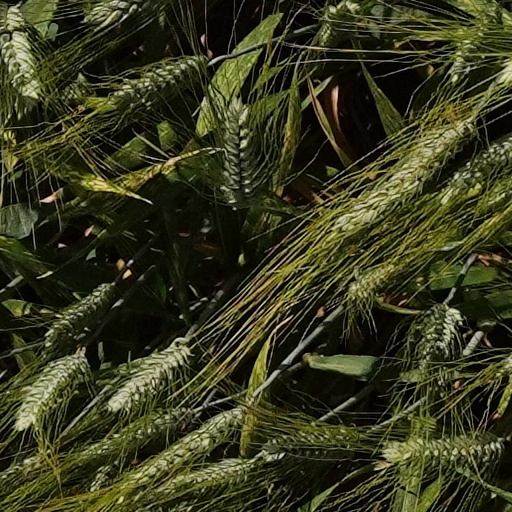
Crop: wheat